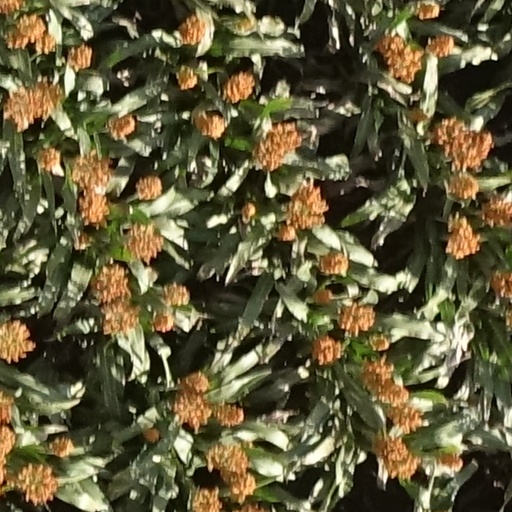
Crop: sorghum